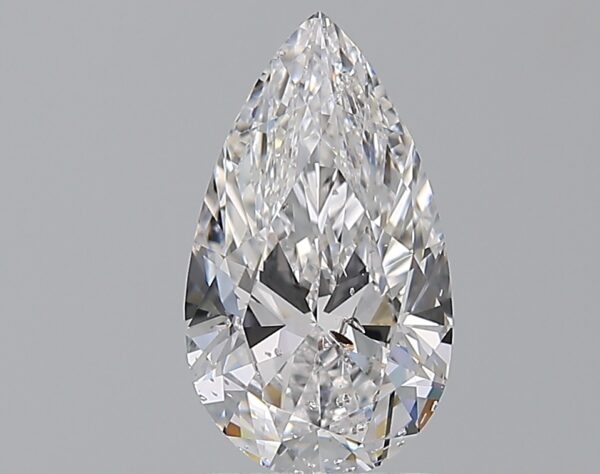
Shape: pear
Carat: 1.79
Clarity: SI2
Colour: D
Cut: EX
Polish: EX
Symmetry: EX
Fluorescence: N
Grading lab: GIA
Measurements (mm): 11.34 x 6.48 x 3.98